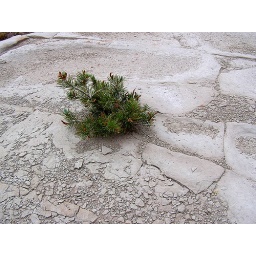
pine in rock